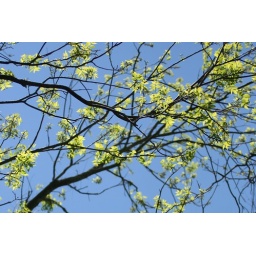
against the big blue sky